Henry Gross (dowser)

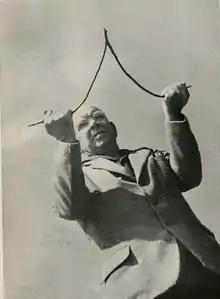
Henry Gross

Henry Gross (1895–1979) was an American game warden and dowser.